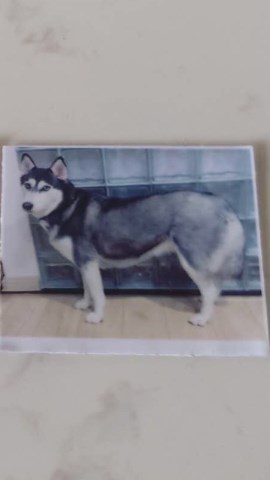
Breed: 1160-n000003-Siberian_husky